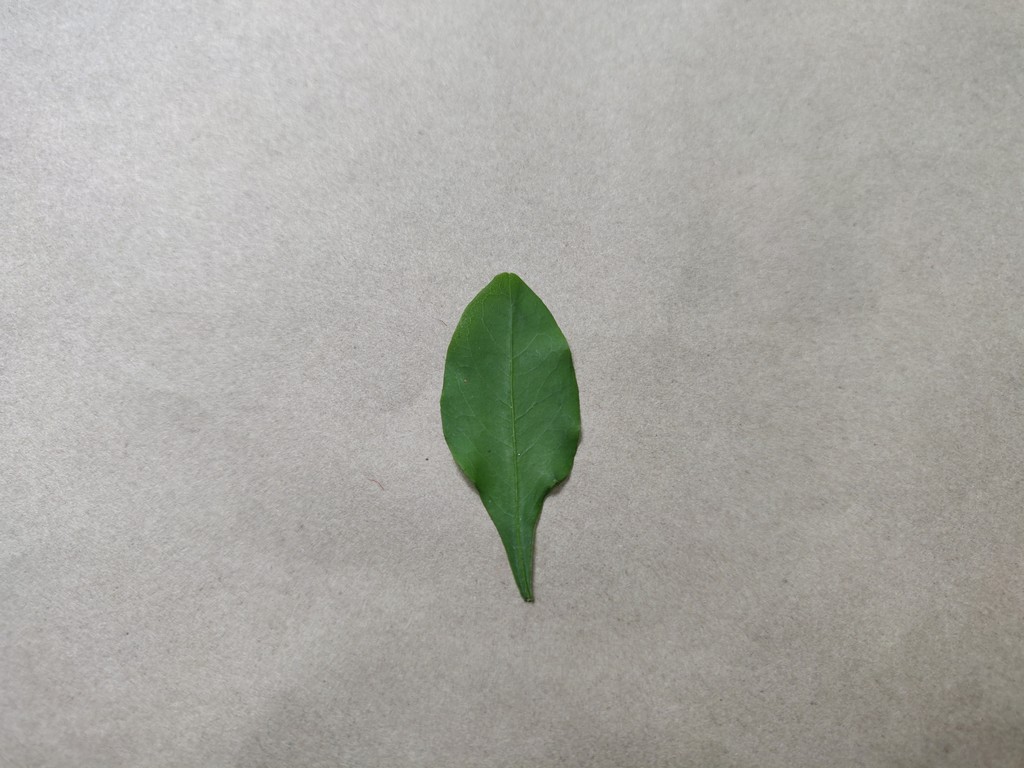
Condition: Healthy
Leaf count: single
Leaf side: front